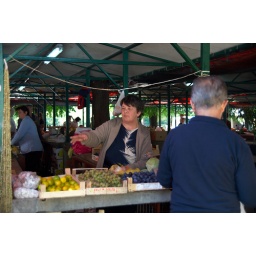
Smal market in old part of Mostar is full of fruit and vegetable products from sourrounding villages.